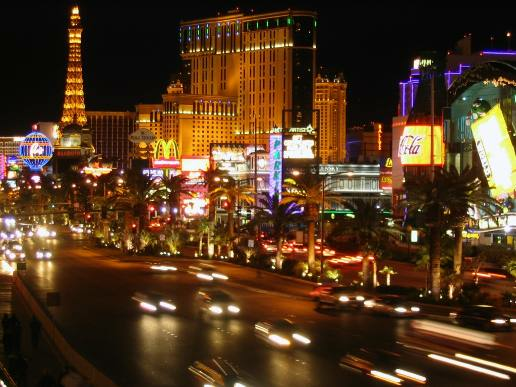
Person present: No